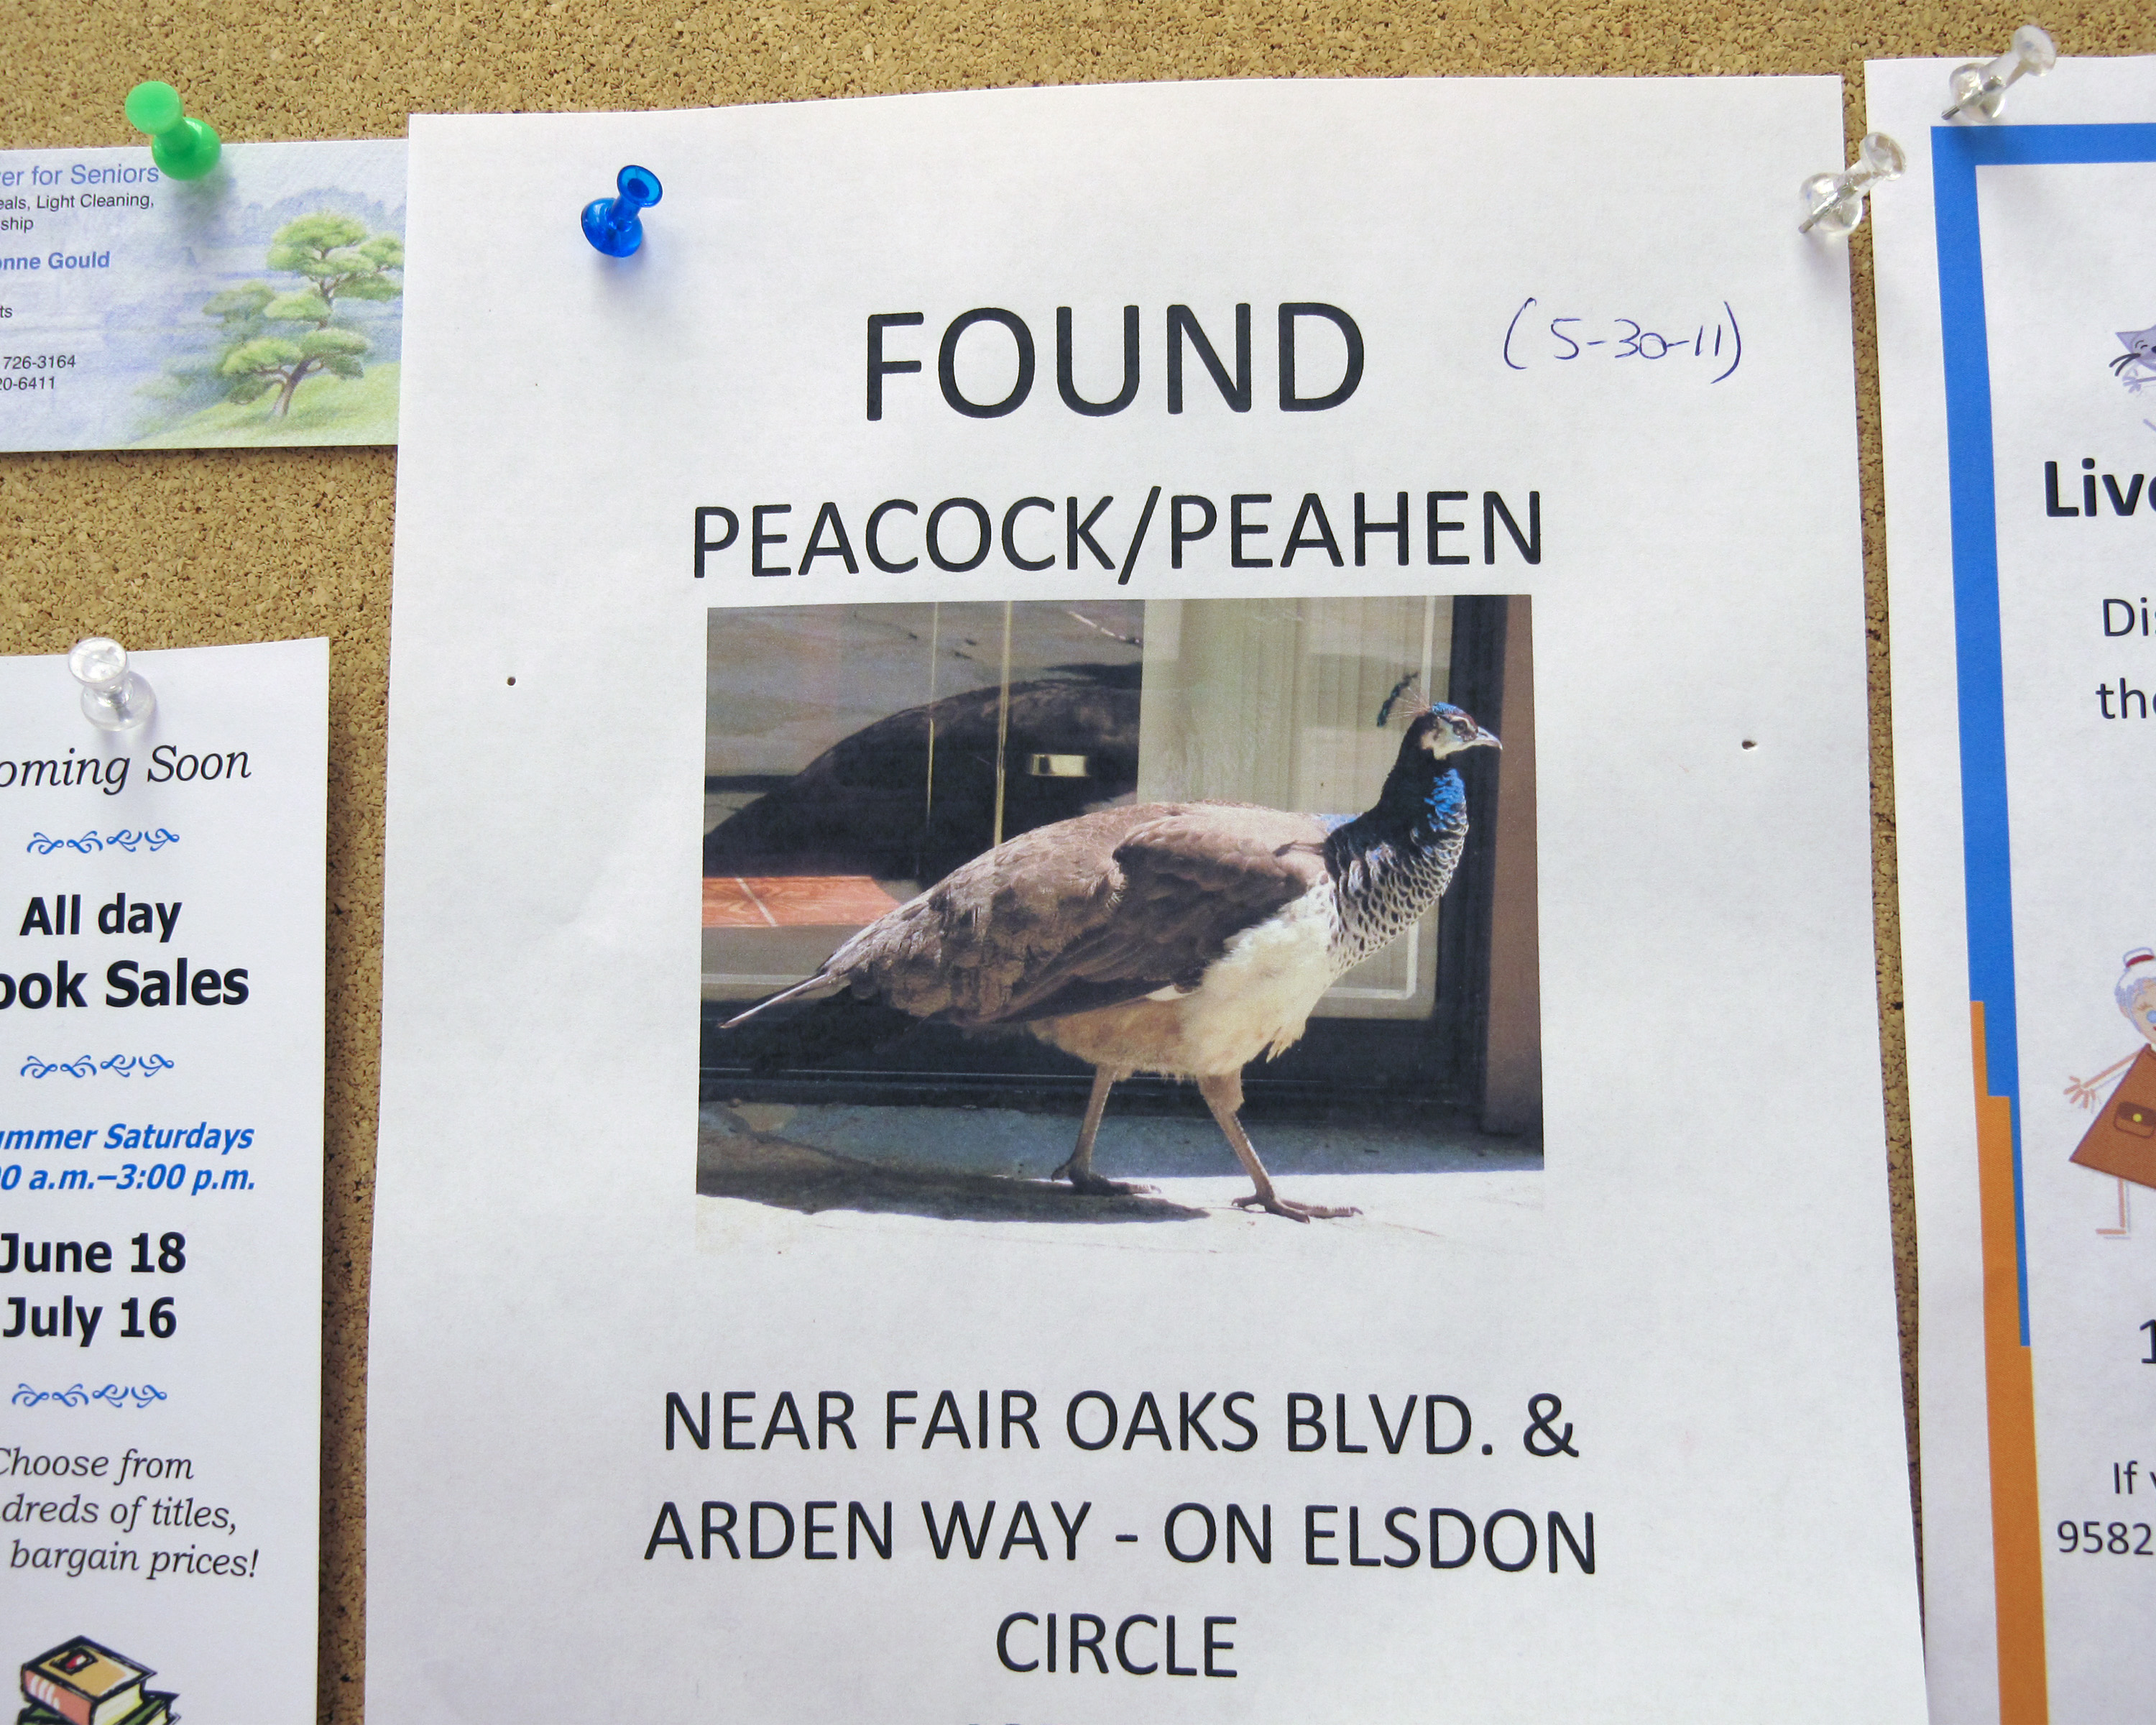
bird, advertising, banner, california, fauna, peacock, art, poster, presentation, sacramento, lostpet, peahen